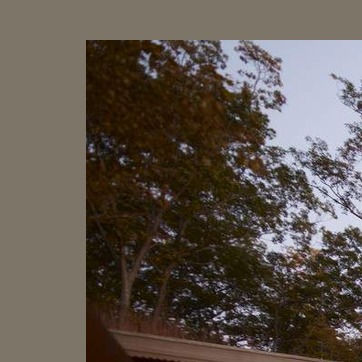
Material: foliage